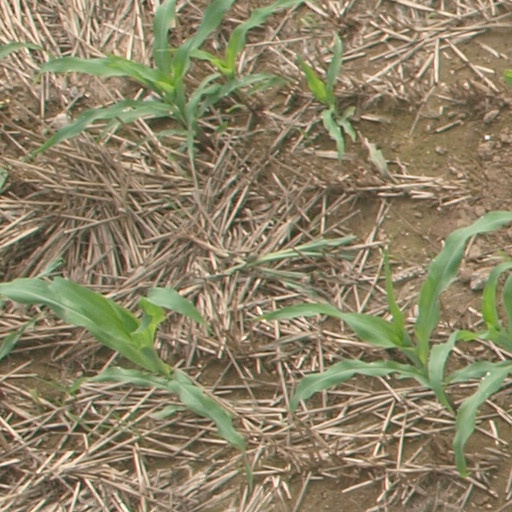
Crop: maize; corn